Larry Eyler

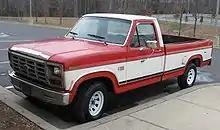
A seventh generation Ford F-Series pickup. Eyler drove a silver model of this vehicle when committing his abductions.

Between 1982 and 1984, Eyler is known to have committed a minimum of twenty-one murders and one attempted murder. All his murders involved the restraining of his victim, and several victims were subjected to varying degrees of sadomasochism before being stabbed and/or slashed to death, with the majority of the wounds being inflicted to the victim's chest and abdomen. His victims were typically plied with alcohol and sedatives such as ethchlorvynol before their restraint and murder. Several victims were disemboweled after death, and Eyler is known to have dismembered the bodies of four of his victims. His victims were typically discarded in fields close to major Interstate highways with their trousers and underwear frequently discovered around their knees or ankles and their shirts and wallets missing from the crime scene.